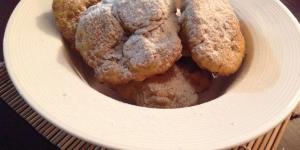
sopaipillas con zapallo